Katangese Gendarmerie

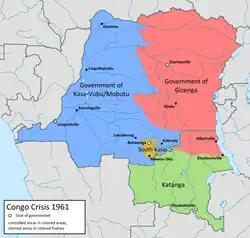
Map of the Congo with the State of Katanga in green

The Belgian Congo was established from the Congo Free State in 1908. Belgium retained control of the colony until it gained independence as the Republic of the Congo on 30 June 1960. Though the nation had elected officials including Joseph Kasa-Vubu as president, Patrice Lumumba as prime minister, and various bodies including a senate and assembly, upon independence its affairs quickly devolved into chaos. Congolese soldiers mutinied against their white commanders in the Force Publique on 5 July. This mutiny signaled the beginning of a large revolt and attacks on white people in the Congo. In response, Belgium sent troops into the region to maintain order and protect their commercial interests, without the permission of the Congolese state.